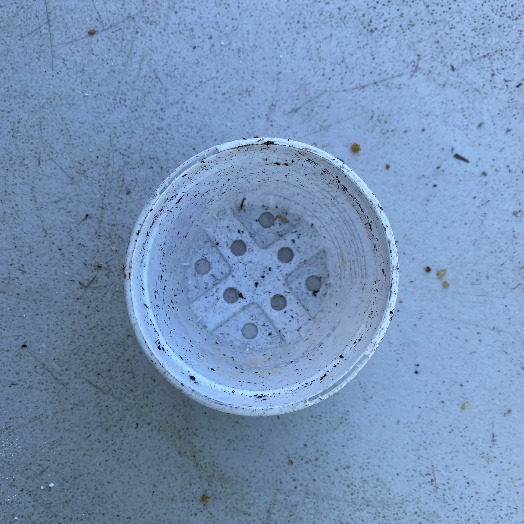
Label: Plastic